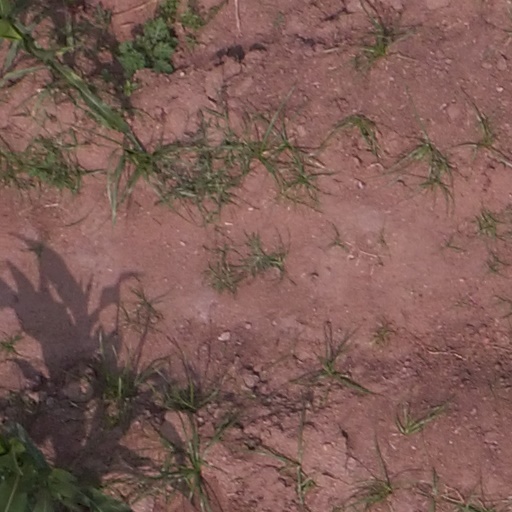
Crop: maize; corn